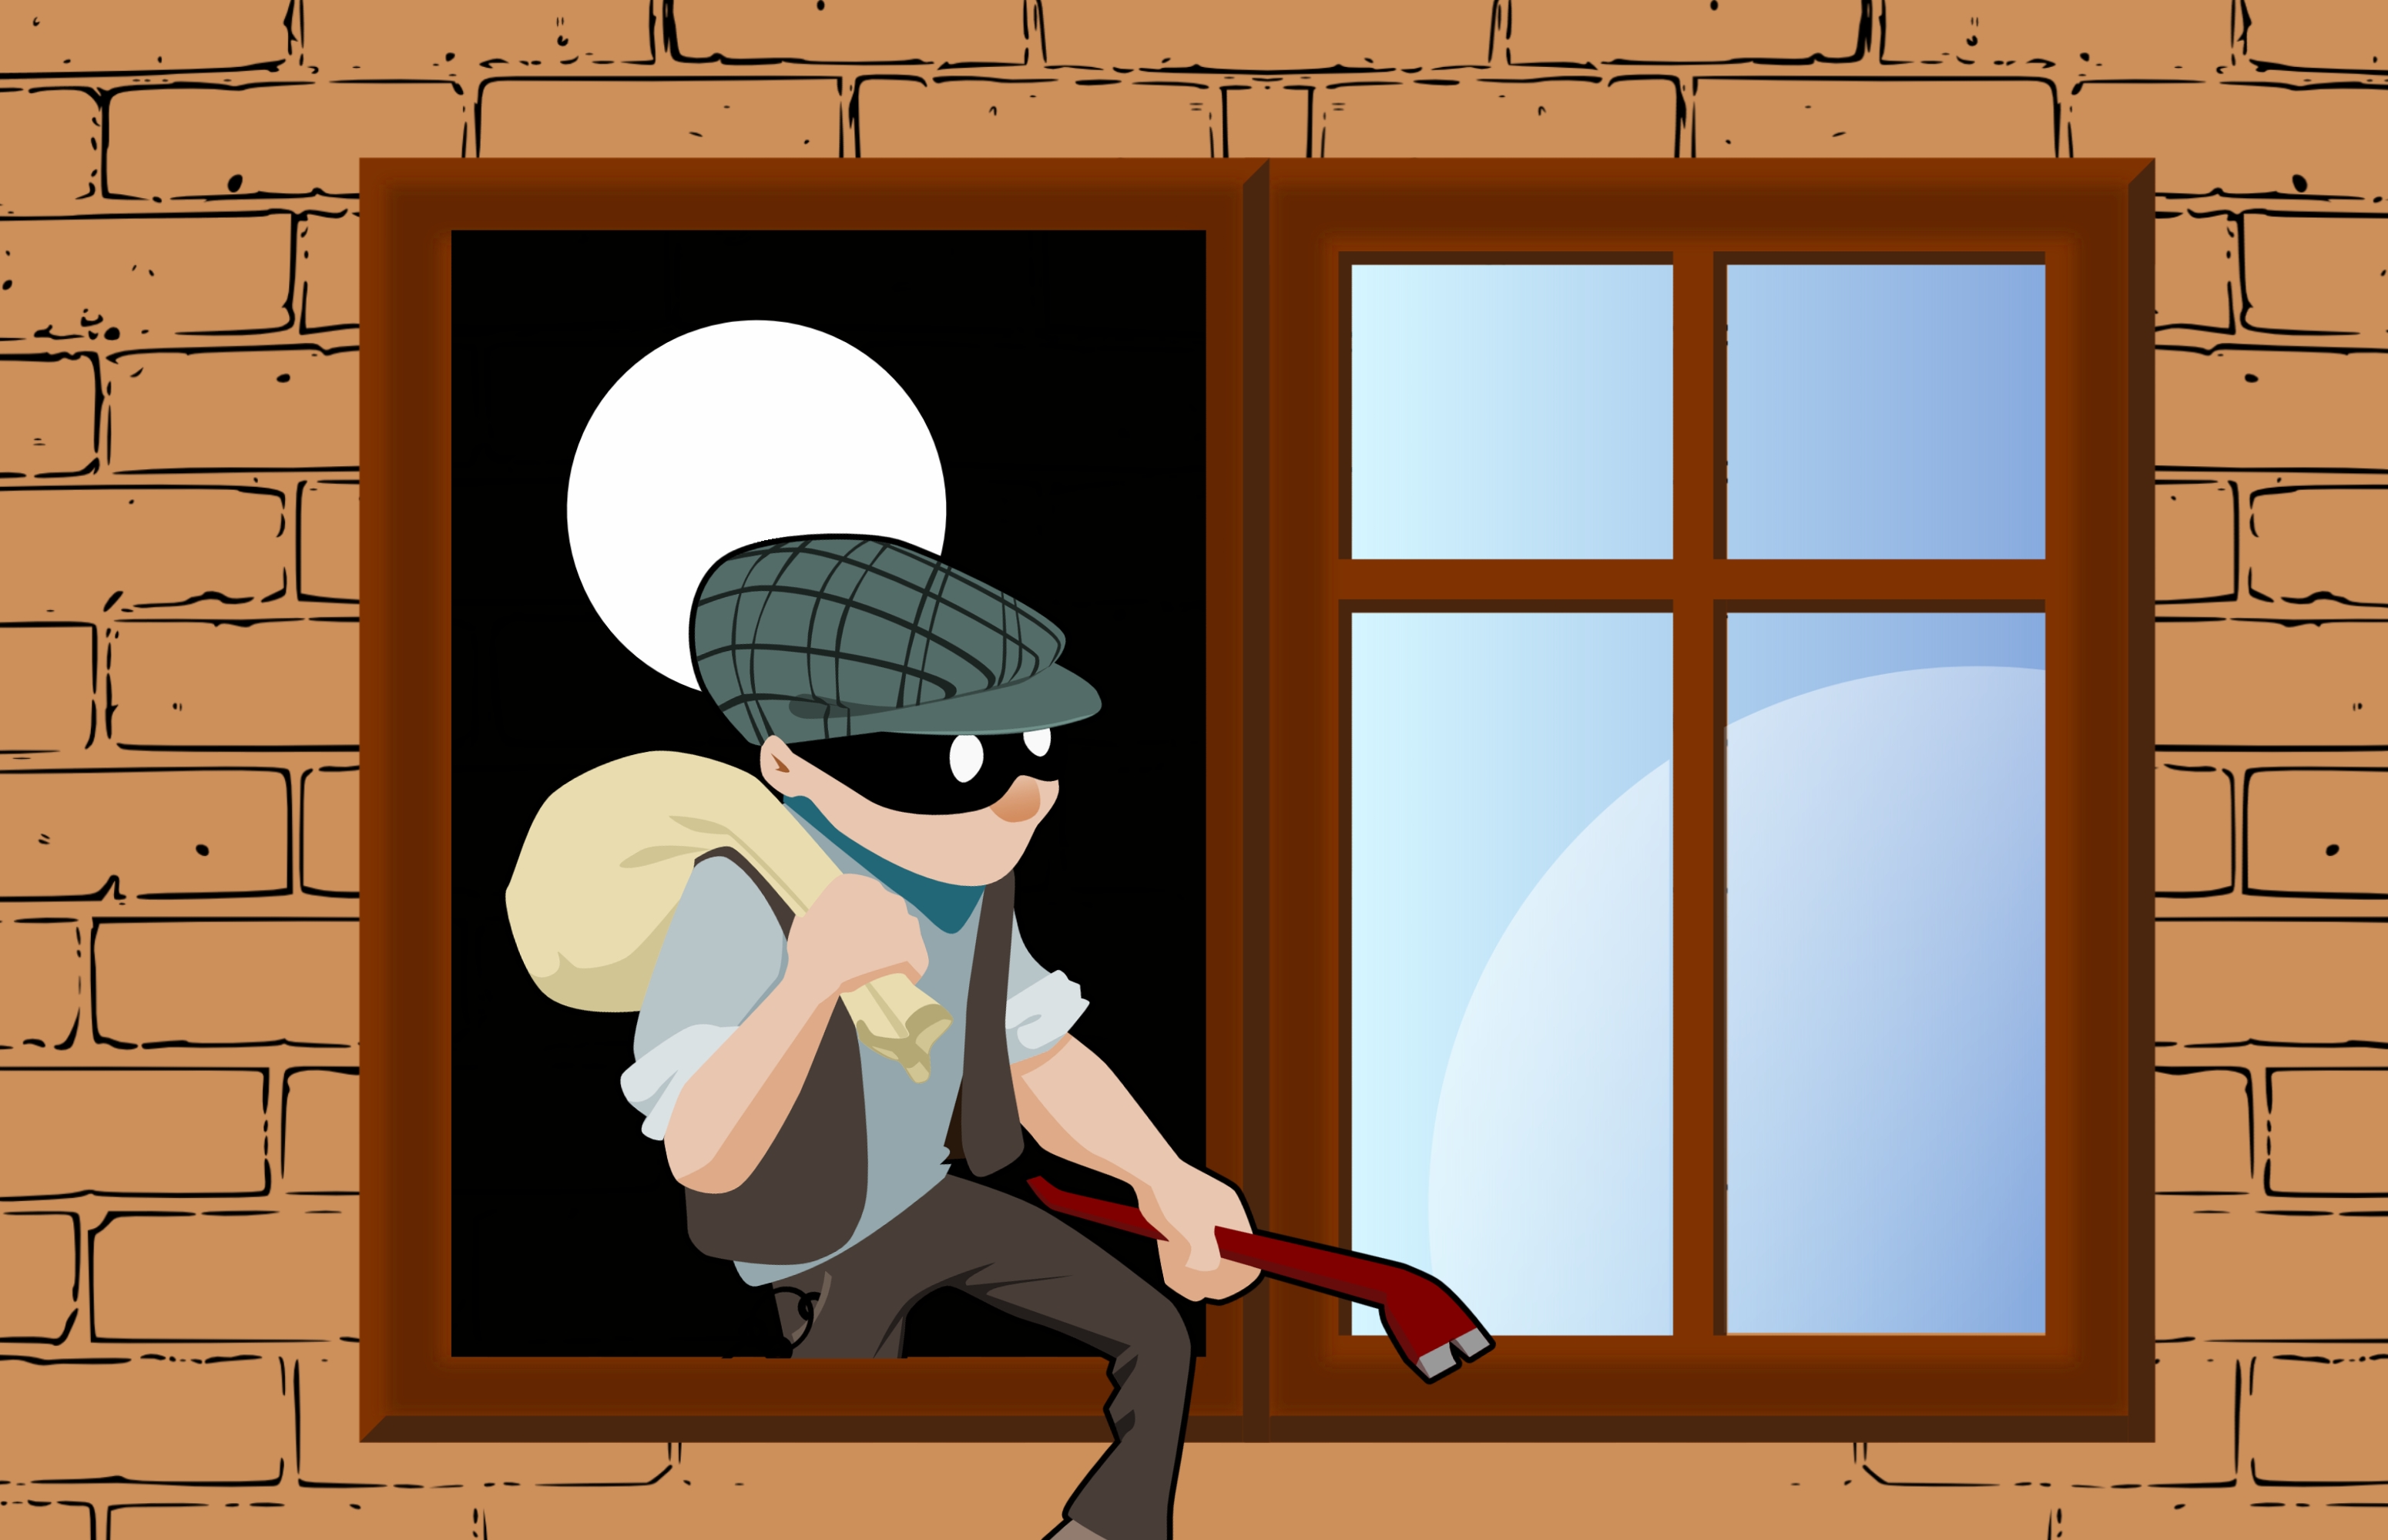
thief, steal, house, window, climbs, stealing, concept, burglar, crime, safety, security, mask, danger, robbery, robber, gangster, criminal, arrest, burglary, cartoon, Animated cartoon, wall, illustration, animation, art, Adventure game, brick, fictional character